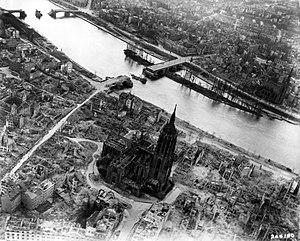
Francfort sur le Main: Centre de la Vieille Ville avec vue sur la cathédrale, la partie Ouest du quartier Fischerfeld et de la majeure partie de Sachsenhausen. Les lourds dégats et destructions suite aux bombardements alliés de la Seconde Guerre Mondiale sont visibles sur cette vue aérienne de la rue Braubach vers le Sud.
La bataille de Francfort désigne un engagement livré entre l'armée américaine et la Wehrmacht pour le contrôle de la ville de Francfort-sur-le-Main en Allemagne du 26 au 29 mars 1945. La ville était défendue par le LXXXᵉ Corps de la 7ᵉ armée allemande.
Francfort-sur-le-Main est une ville d’Allemagne, généralement appelée simplement Francfort malgré le risque de confusion avec la ville de Francfort-sur-l'Oder. Située sur la rivière du Main, la ville est avec près de 800 000 habitants, la cinquième ville d'Allemagne par sa population et la plus grande du Land de Hesse. Son aire urbaine appelée Rhin-Main – ou Région métropolitaine de Francfort-sur-le-Main – compte plus de 5,5 millions d'habitants, ce qui en fait la dixième aire urbaine d'Europe, la sixième de l'Union européenne et la seconde d'Allemagne après celle de Cologne-Düsseldorf appelée Rhin-Rhur.